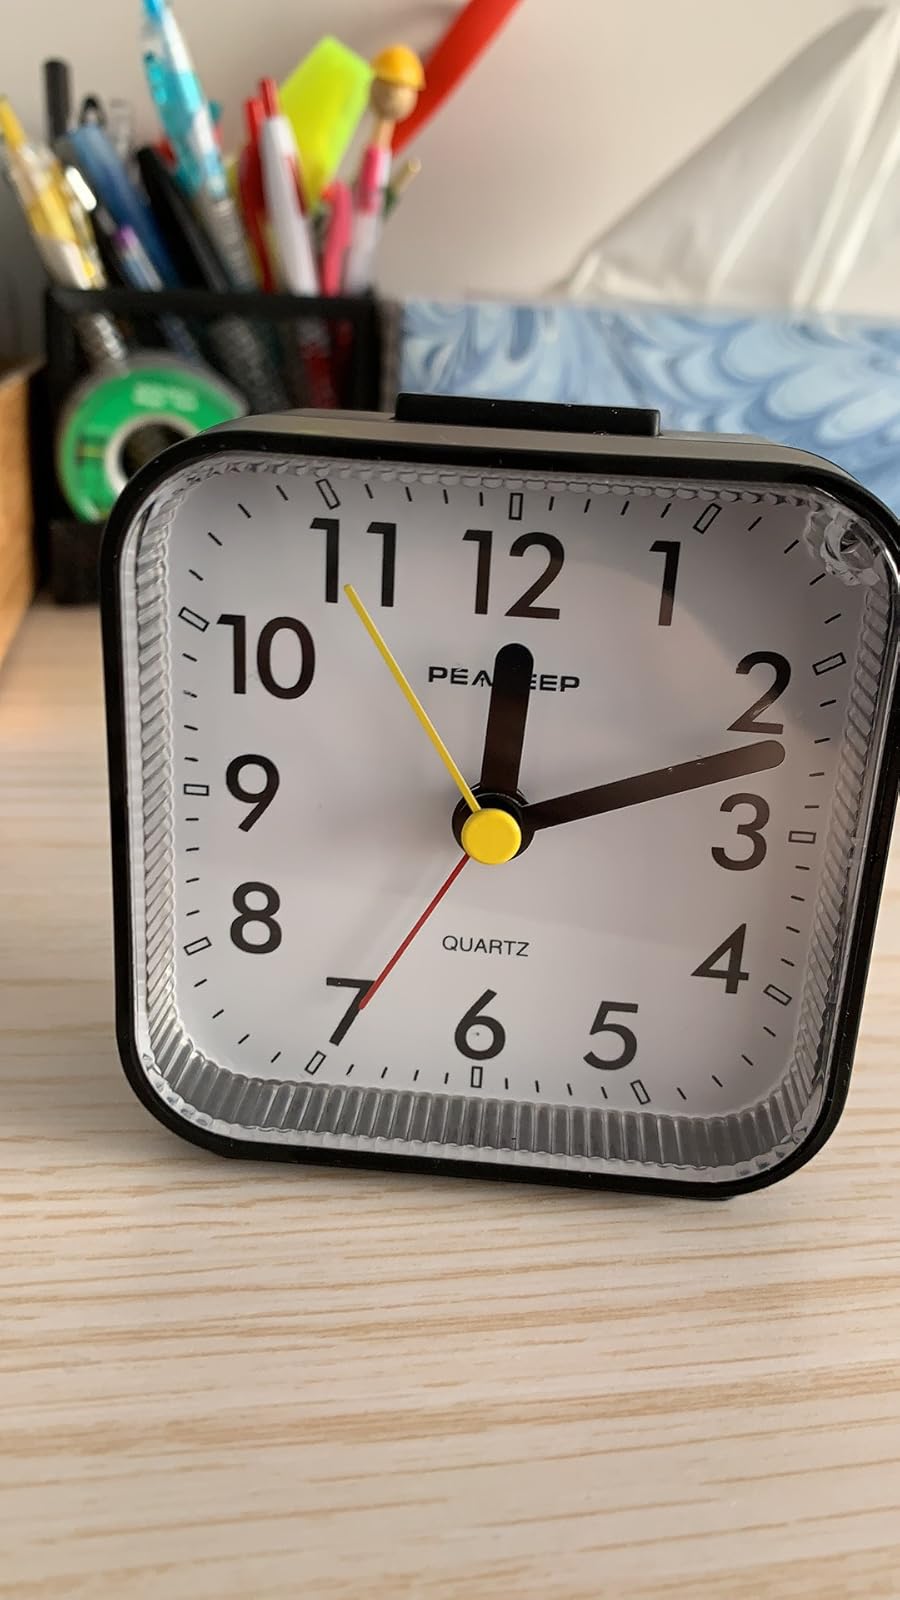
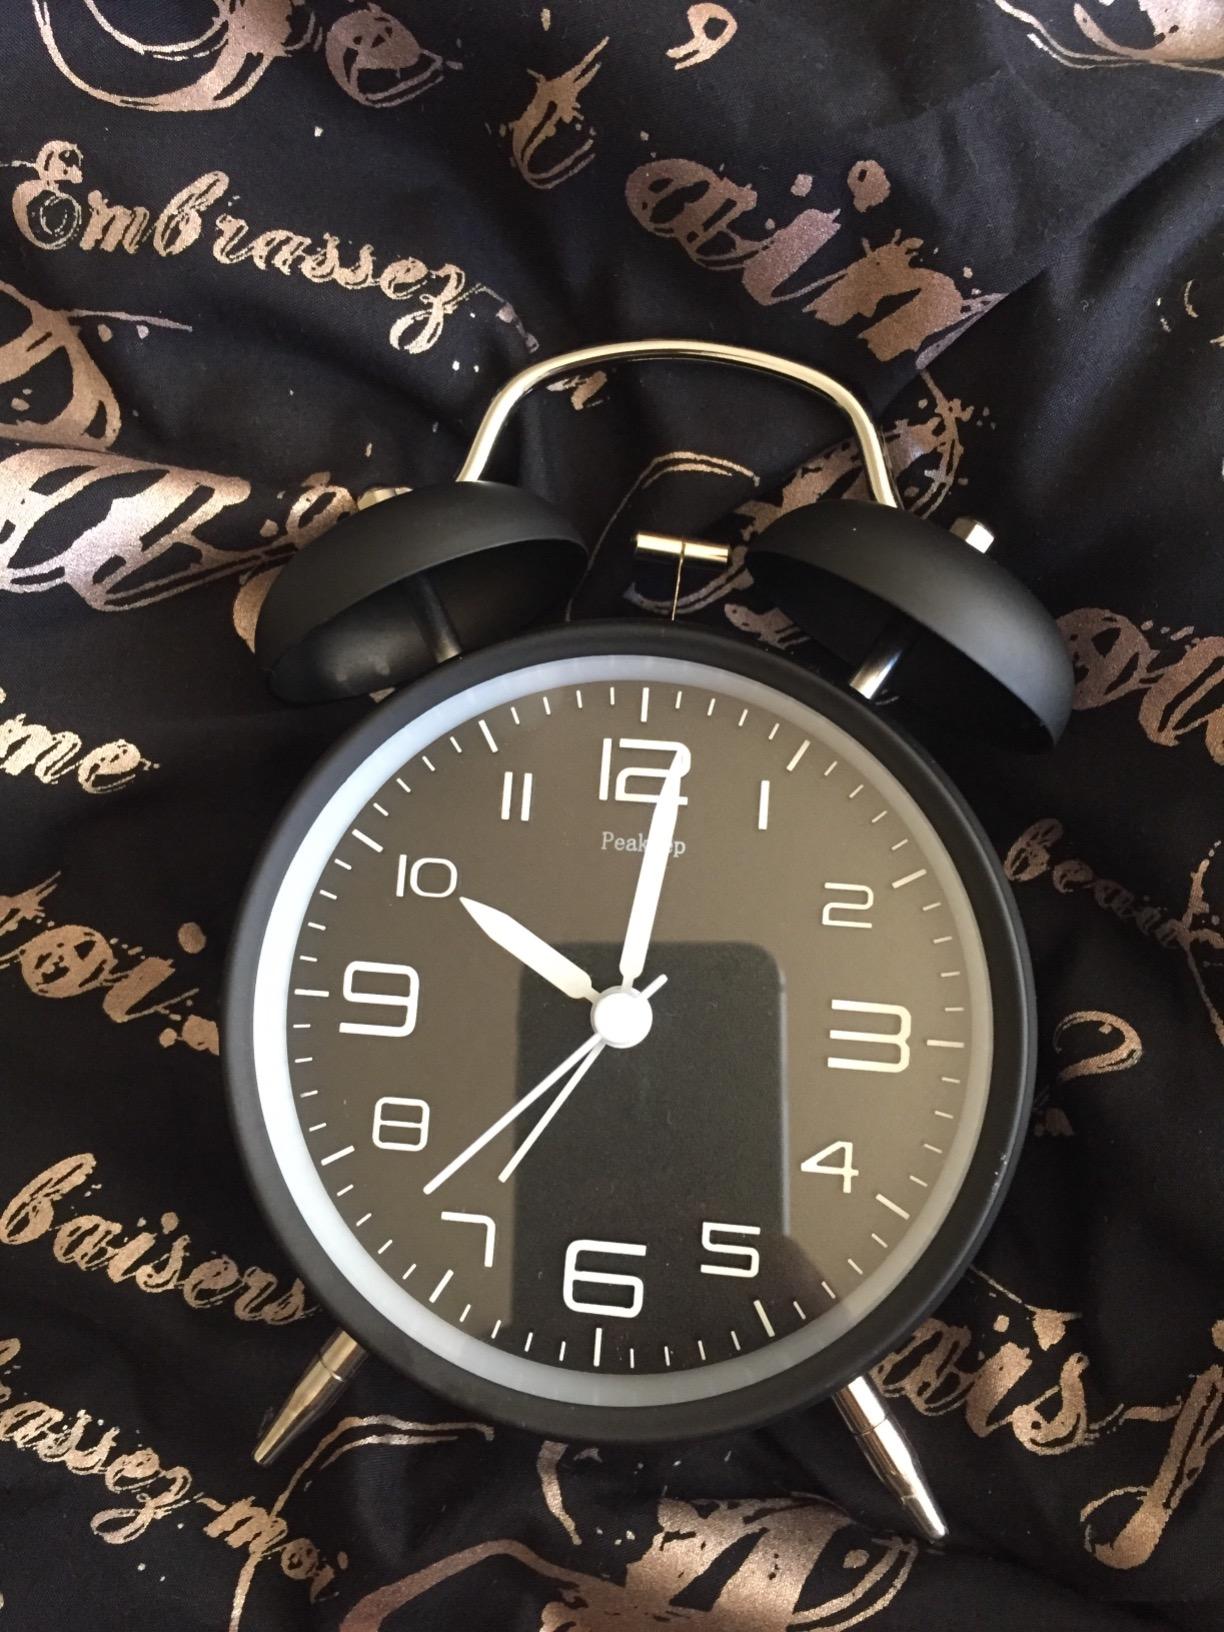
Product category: clock
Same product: no